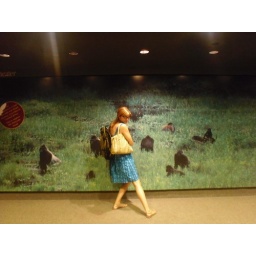
laura in the monkey house